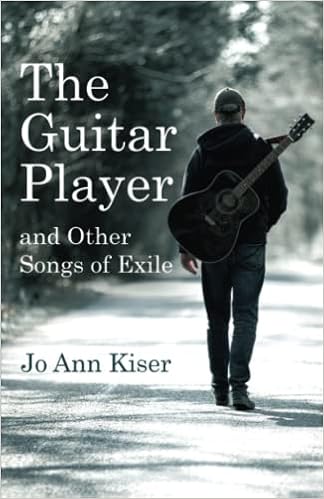
The Guitar Player and Other Songs of Exile
Category: Books
Review Kiser's stories are fashioned together like a quilt, with patterns that repeat to give the whole a sense of artistic unity: multiple young women work in publishing and return to the hills of their childhoods, and characters wonder if they can ever escape the class into which they were born. Kiser's descriptions of the fictional communities of Osierville and Sarvis Mountain conjure a tense mixture of beauty and dread. For instance, the narrator of "The Wedding Ring Quilt" comments on the incredible flora that surrounds her childhood home: "by fruit trees and, beyond, by waving broomsage and, beyond that, by those green, green hills." The verdant landscape is evocative, contrasting with the restlessness of the narrator as she goes out of state to college, returning only for the abrupt and somber occasion of a cousin's funeral. In this story and "Encounters of a Close Kind," the graves of relatives become physical reminders that one can never really leave one's past. --Kirkus Reviews "The Guitar Player and Other Songs of Exile is a debut work rich in sensory detail, nostalgia, and emotion. This collection is set in rural Kentucky. Much of the collection looks to the past—at a time when workers toiled at thankless and dangerous jobs in the mines, where the modern world began to catch up to older sensibilities. There is a desperate sense of being forced to an uncertain future while clinging to an evaporating present.All across the board, the writing in this collection is wonderful. Crisp, clear, with a weight to it that is hard to shake. The stories feel more like pieces lifted right out of life and slapped fresh upon the page. No sense of beginning or end, just the world turning ever onward. "--Joelene Pynnonen, Independent Book Reviews
Features: Many of us lose not only our childhoods, as we all must, but also the landscapes that make our early years a kind of paradise---especially true in this book for the former inhabitants of rural eastern Kentucky.From the first story, about Clara Fenton's enchantment with the young man who would go past her childhood gate with his guitar and her later encounters with him, to the final tale, about Kate and Emory Corliss's return to Osier County to piece together the history of their family and visit their remaining close kin, these narratives will remind readers belonging to other landscapes what it means to rediscover their own special place. The stories will also speak to the reader about what it means to leave home to make a life and an identity elsewhere. | The Guitar Player and Other Songs of Exile | is a kind of prose echo of William Blake's "Songs of Innocence and Experience," celebrating the beauty of childhood while never losing sight of the wisdom that experience teaches us.